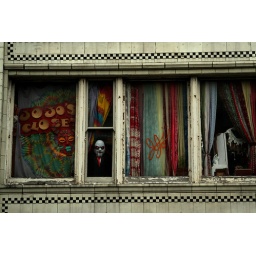
she came in through the bathroom window